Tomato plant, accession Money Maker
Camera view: bottom (45 deg); turntable rotation: 240 degrees
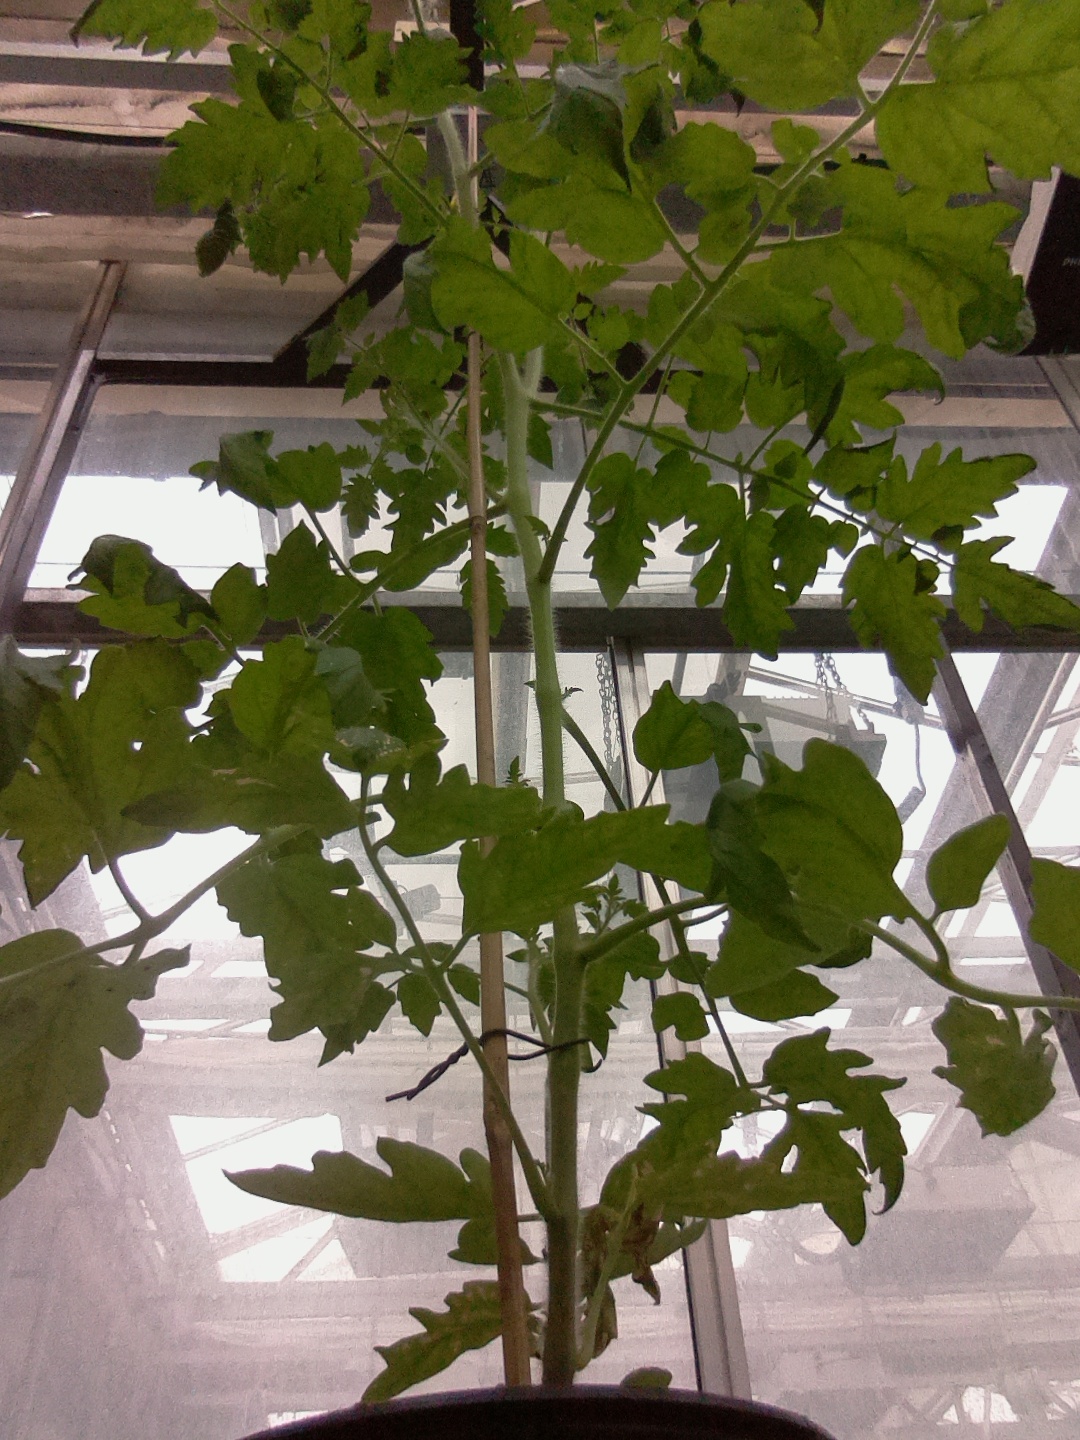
BBCH growth stage 65: Full flowering, 50%-60% of flowers open, first petals falling